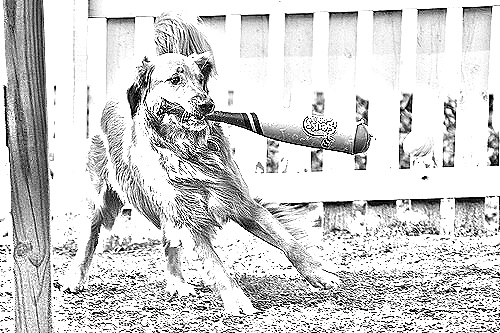
Portrait style: Sketch Portrait